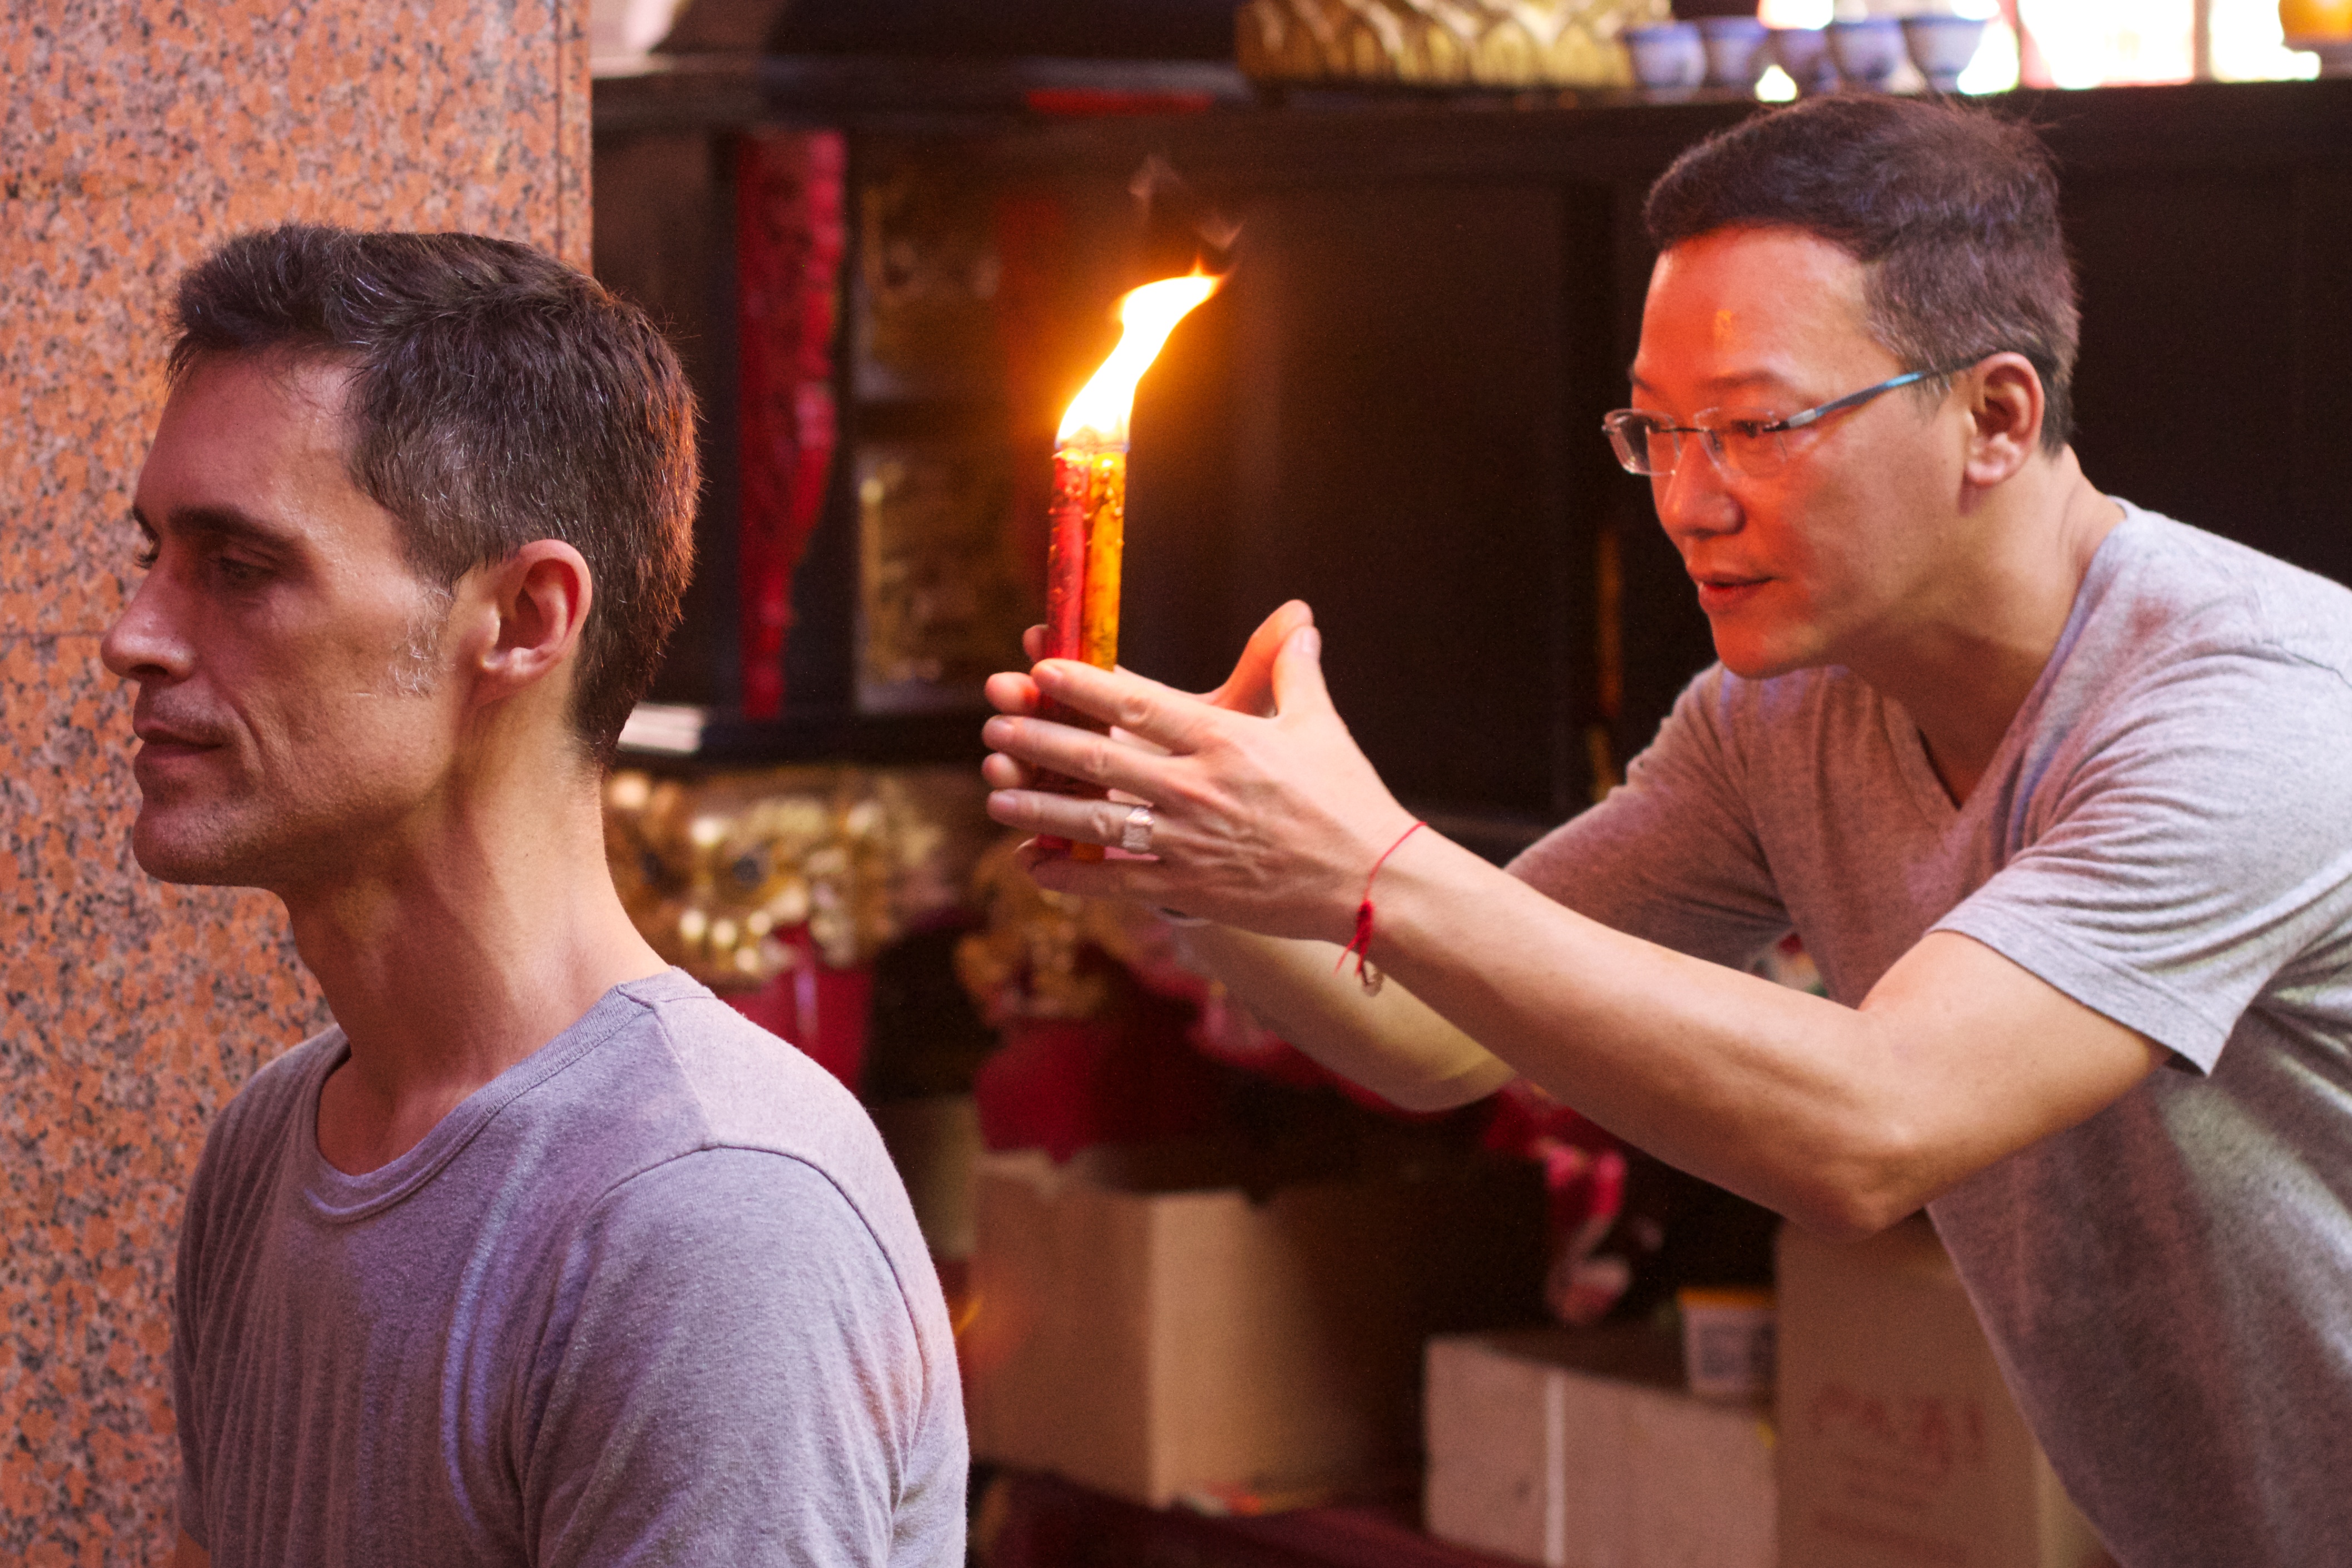
restaurant, meal, sense